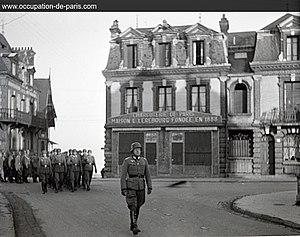
Parade fanfare allemande rue des bains à Houlgate 1941
Houlgate est une cité balnéaire style 1900 située dans le Calvados sur la Côte Fleurie créée sur les landes de Beuzeval. Cette ville de Normandie, localisée dans le pays d'Auge, à mi-distance entre Cabourg à l'ouest et Villers-sur-Mer à l'est, se trouve à une vingtaine de kilomètres de Caen et 14 km de Deauville. La ville est réputée pour son architecture balnéaire typique de cette période.